South Vietnam Air Force

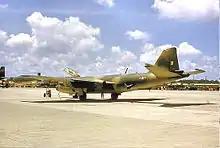
B-57B loaned to the RVNAF at Da Nang AB, 1965

In January 1965, the 62nd Tactical Wing and 516th Fighter Squadron, equipped with A-1H Skyraiders deployed to Nha Trang AB from Pleiku AB while a new runway was built at Pleiku. Also that month the 1141st Observation Squadron moved to Pleiku AB from Da Nang AB. Pleiku AB was then managed by the 92nd Base Support Group and the base was used as a staging and emergency airfield.